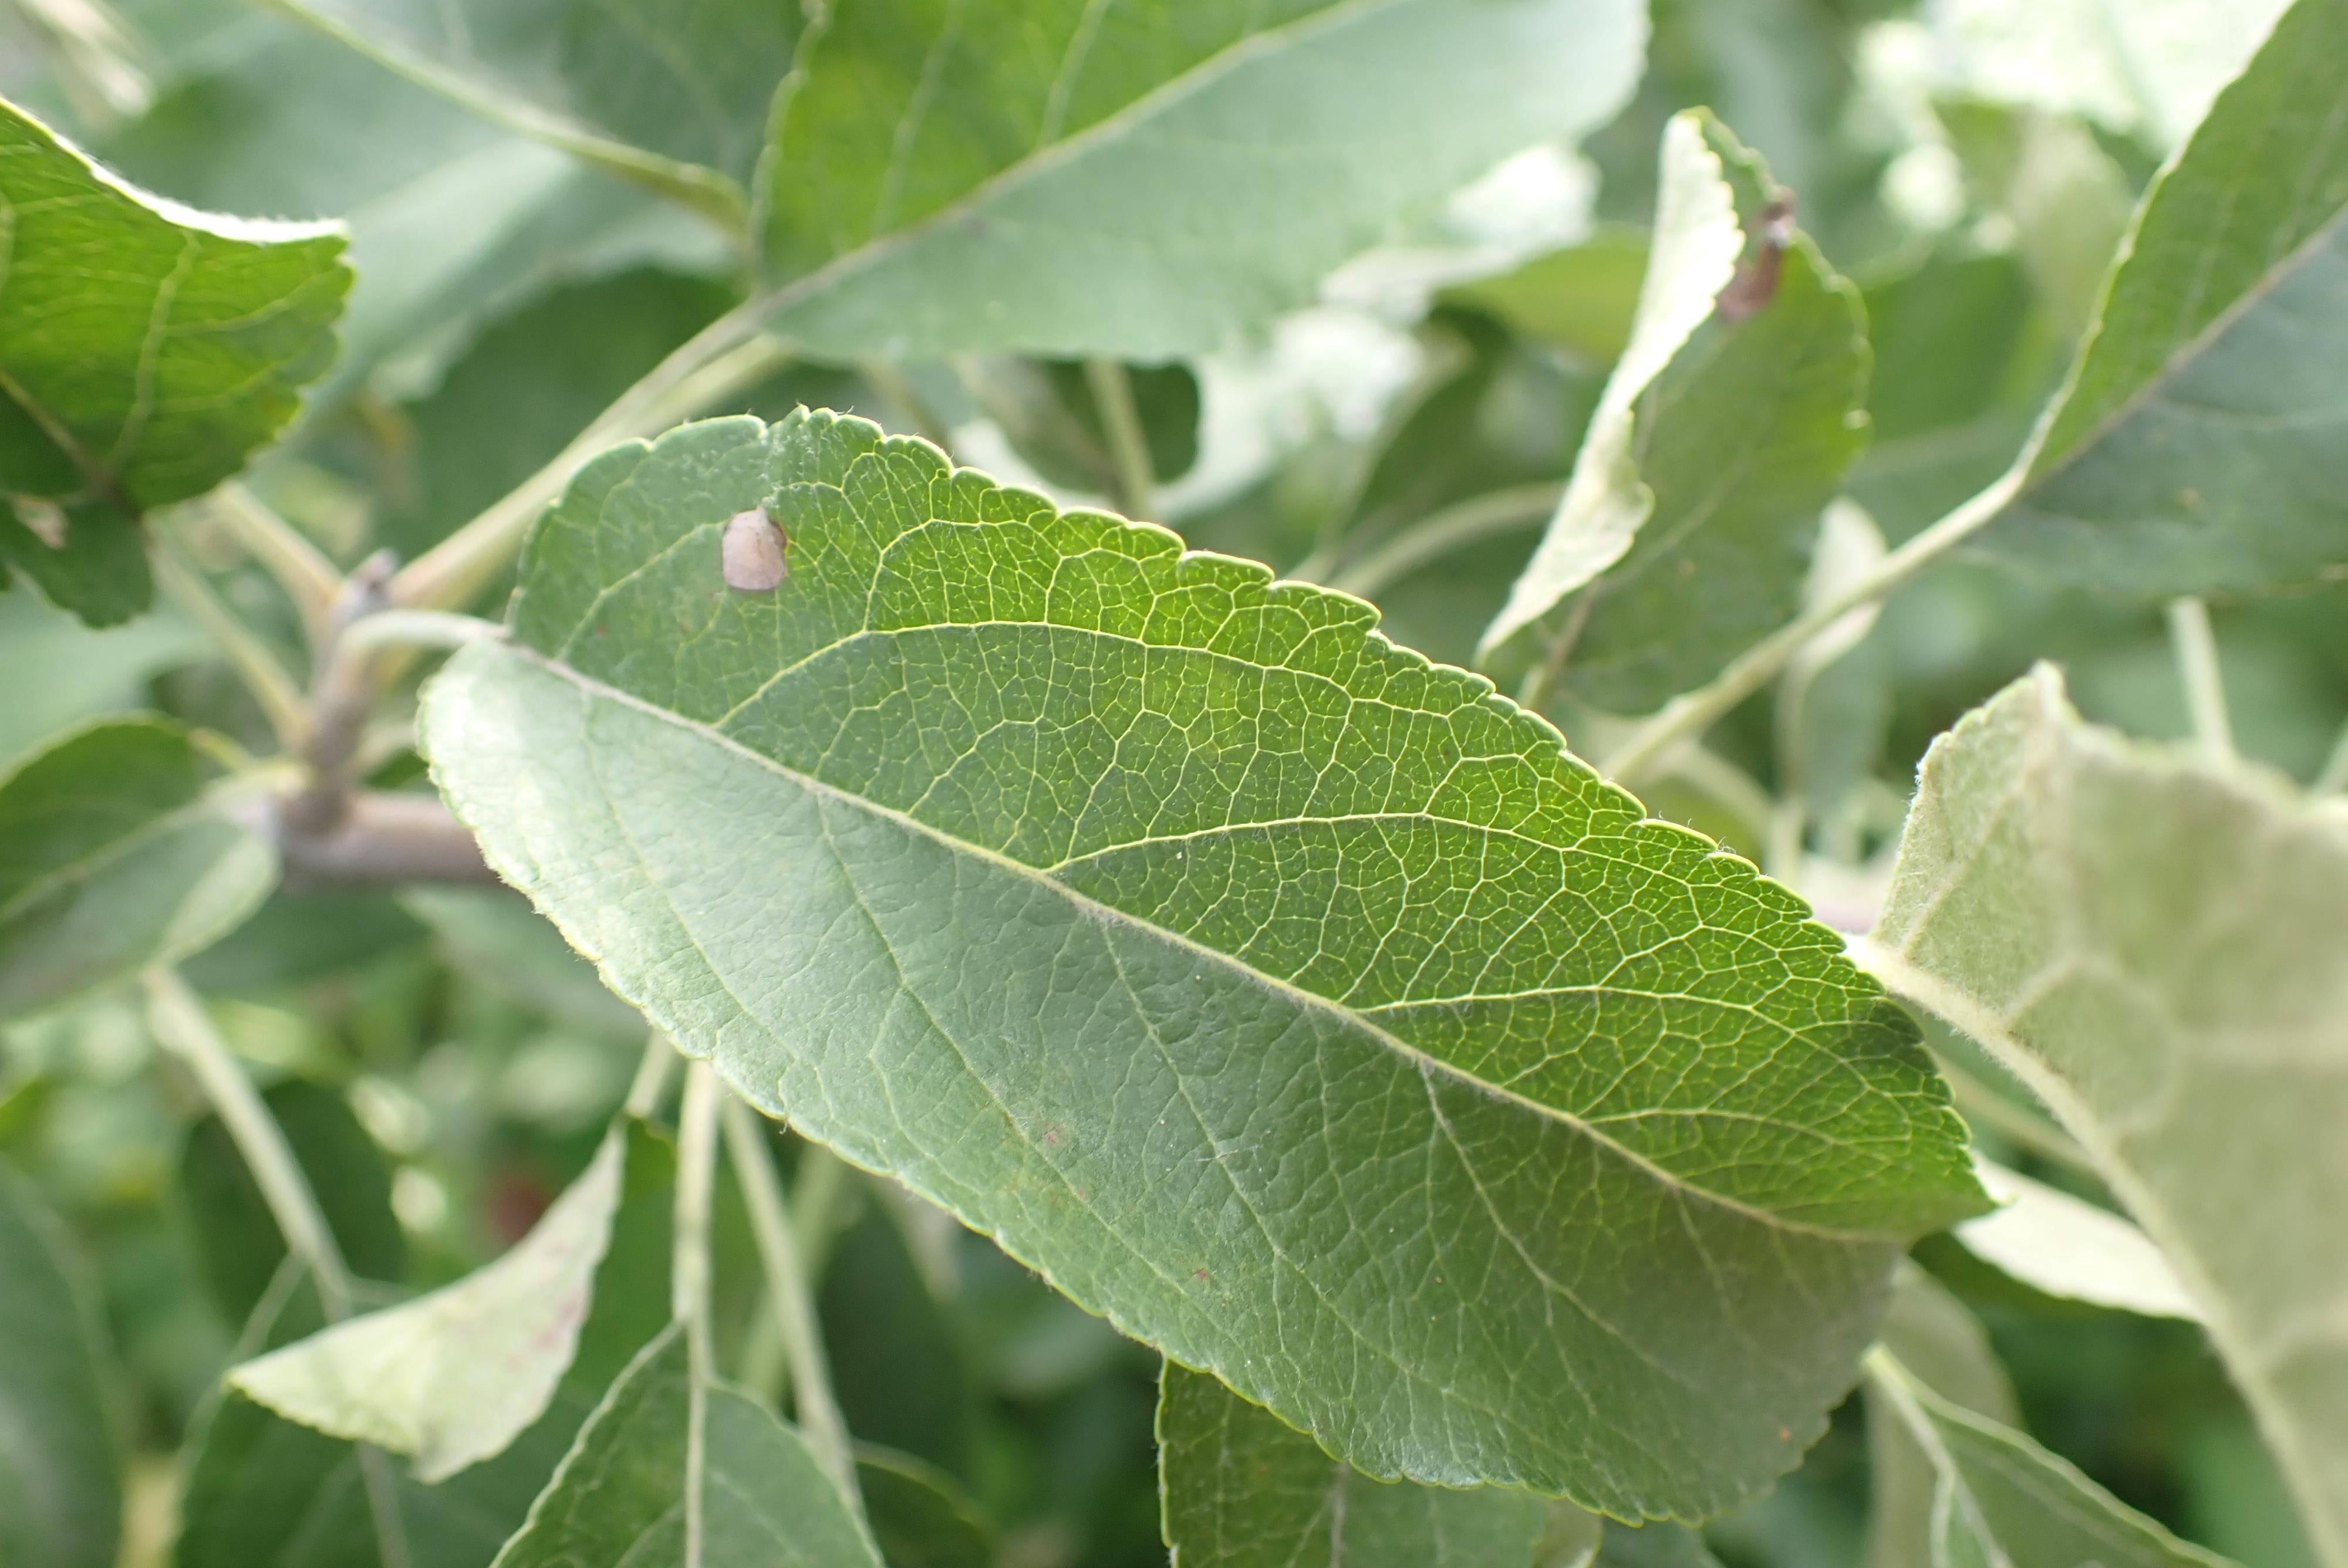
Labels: frog_eye_leaf_spot